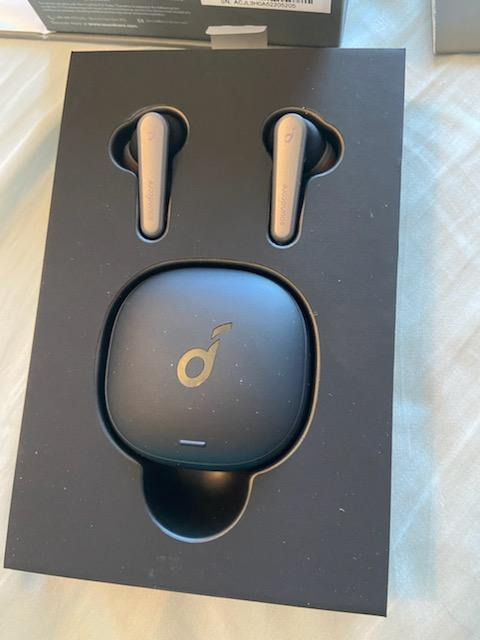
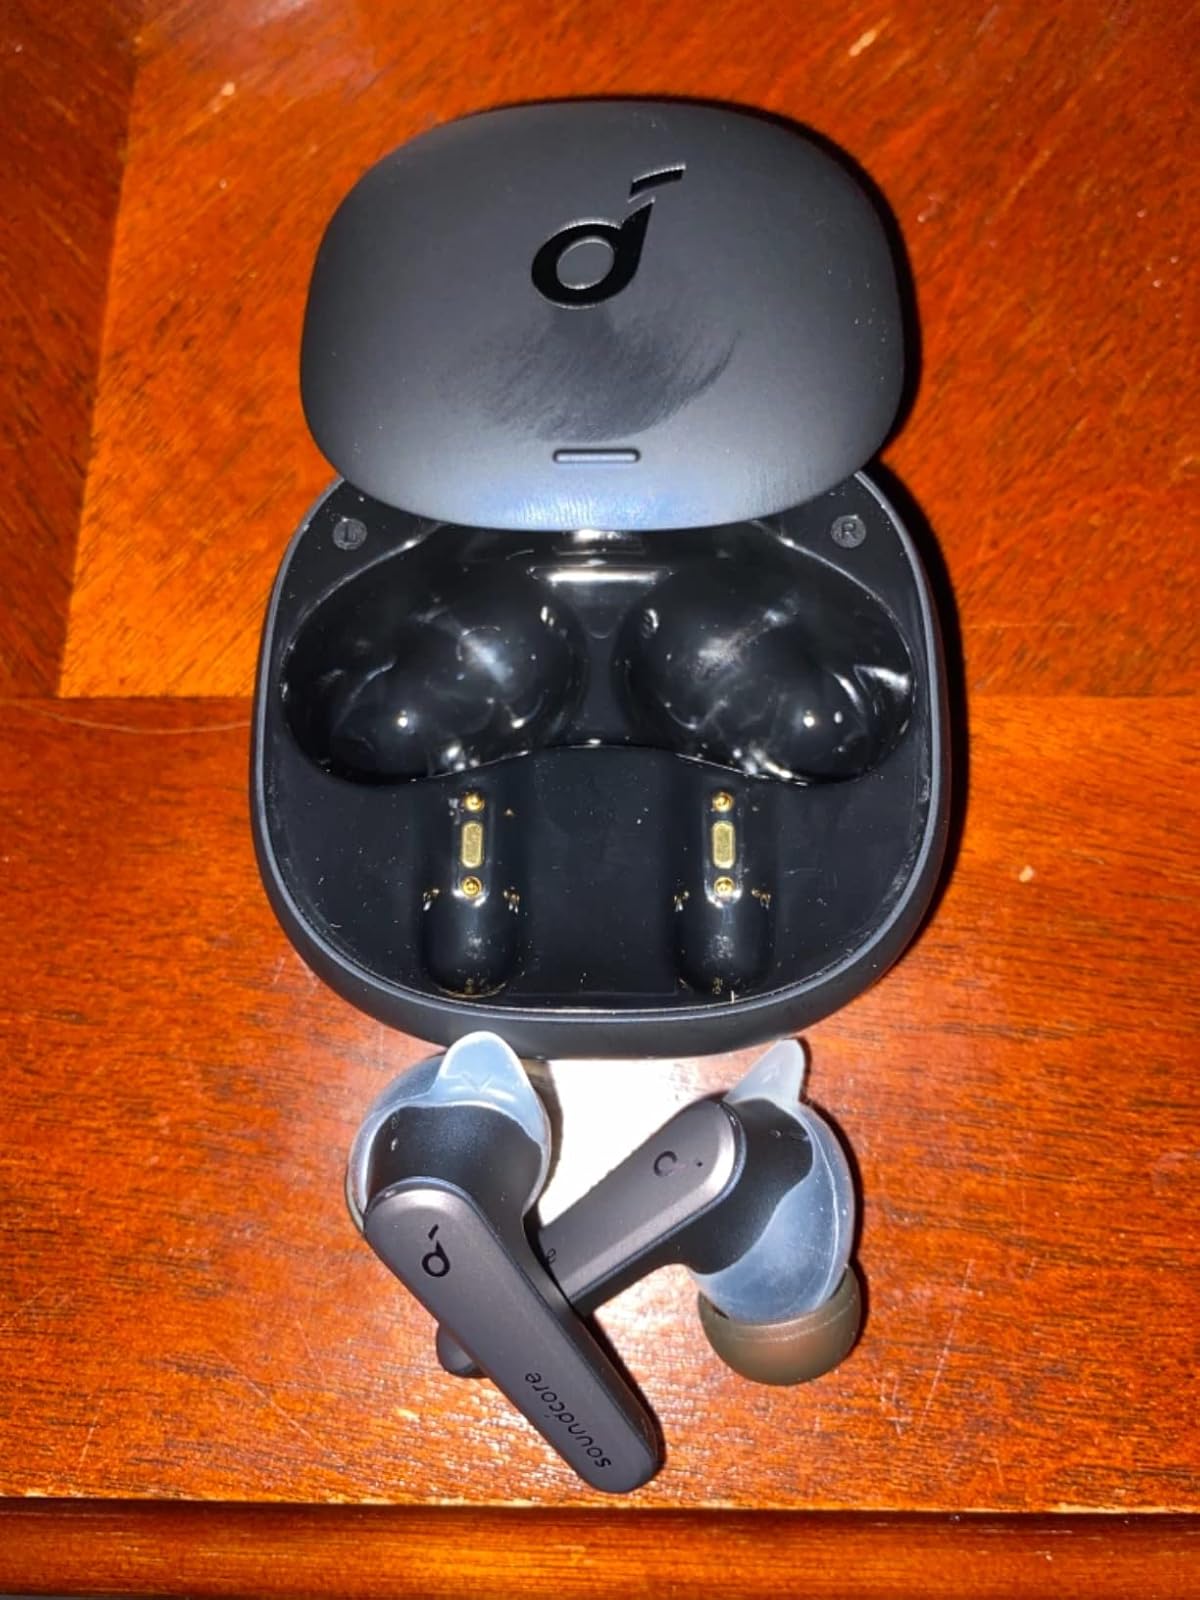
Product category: earbuds
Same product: no